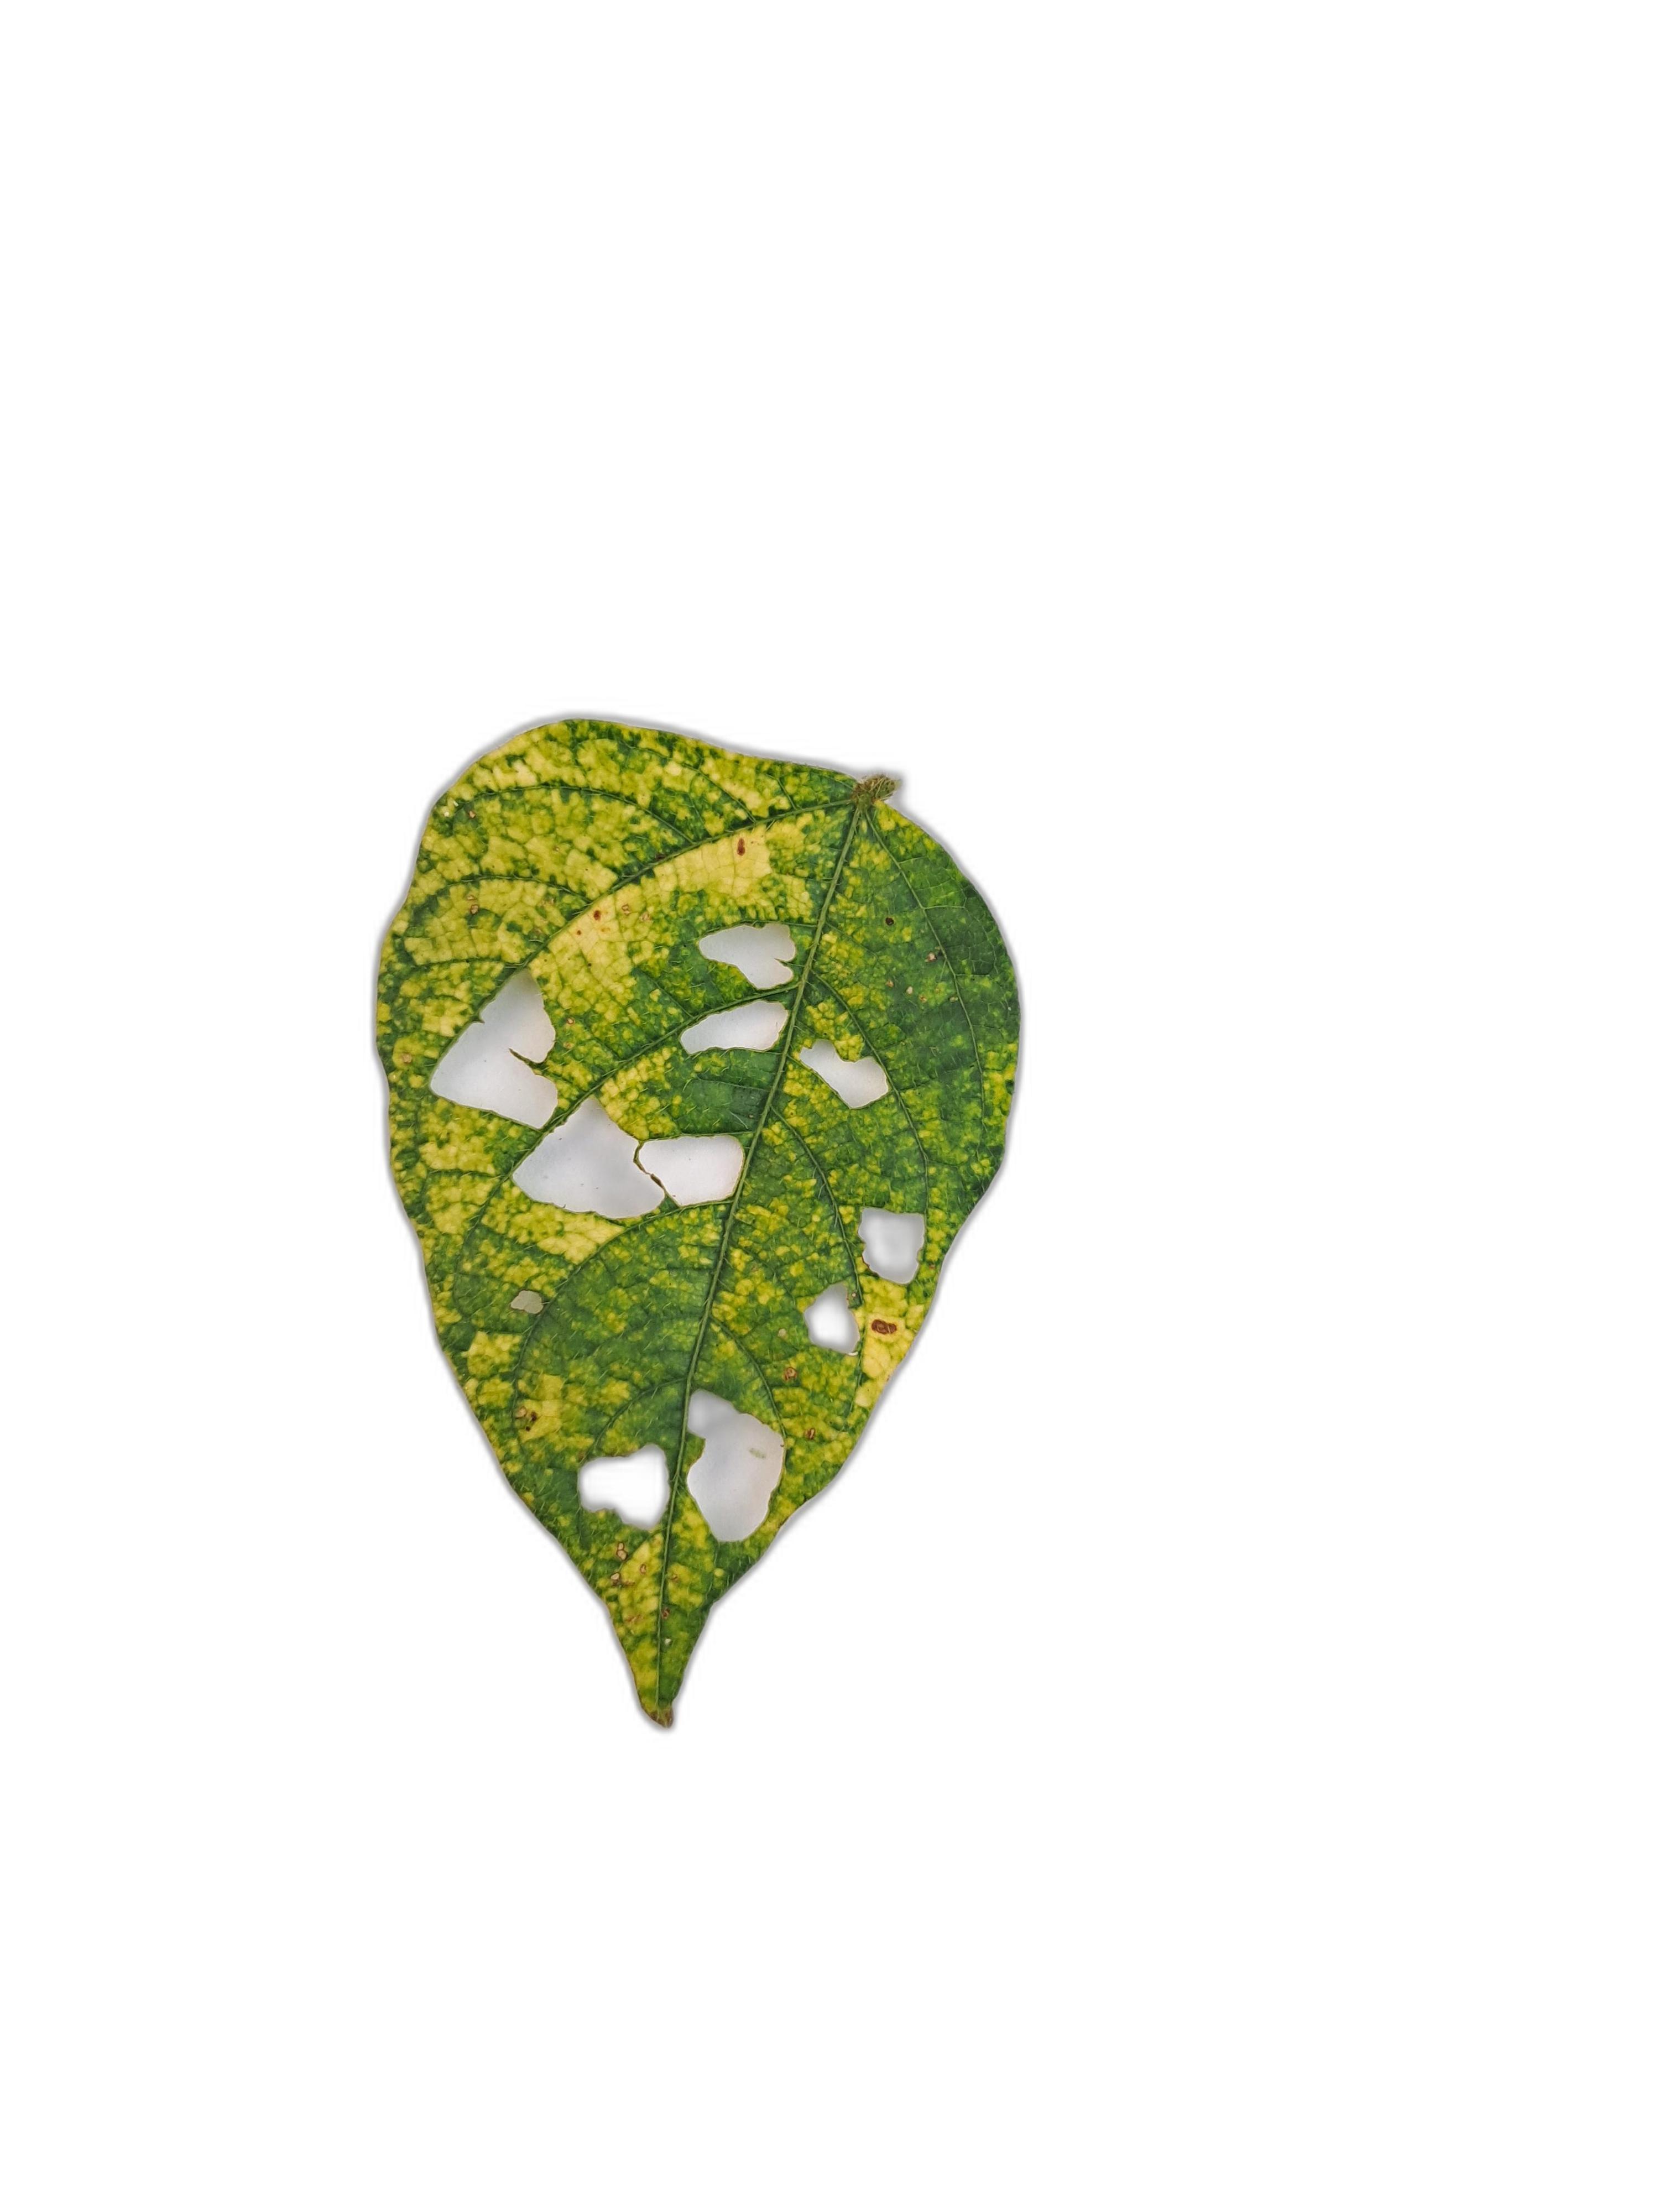
Label: Yellow Mosaic